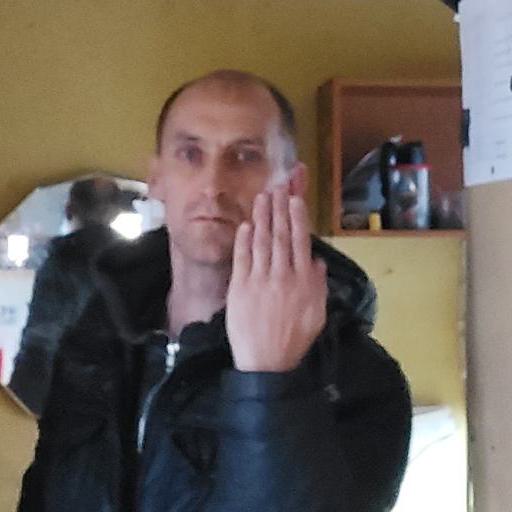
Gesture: stop_inverted